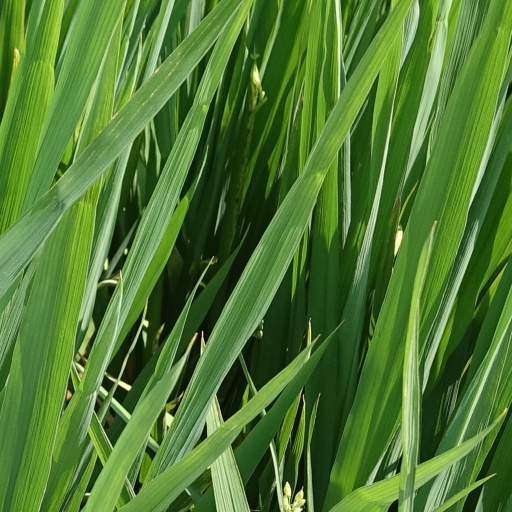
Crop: rice